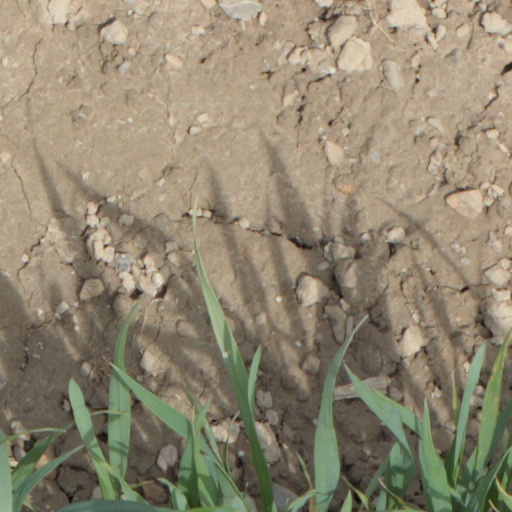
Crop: wheat